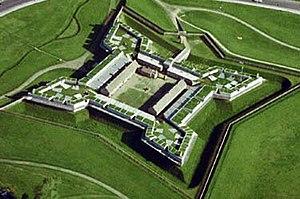
Le siège de Fort Stanwix débute le 2 août 1777 et se termine le 22 août. Fort Stanwix, dans la vallée de la Rivière Mohawk, était alors le principal poste de défense de l'Armée continentale contre les forces britanniques et amérindiennes alignées contre elle dans la guerre d'indépendance des États-Unis. Le fort était occupé par des troupes de l'Armée continentale venant de l'État de New York et du Massachusetts, sous le commandement du colonel Peter Gansevoort. La force assiégeante était composée de réguliers britanniques, de loyalistes américains, de soldats hessois de Hesse-Hanau et d'Amérindiens, sous le commandement du brigadier-général britannique Barry St. Leger et du chef iroquois Joseph Brant. L'expédition de St. Leger était une diversion en appui à la campagne du général John Burgoyne visant à prendre le contrôle de la vallée de l'Hudson.
Cette liste recense les monuments nationaux américains.
Le Fort Stanwix était un fort colonial dont la construction débuta le 26 août 1758 sous les ordres du général John Stanwix à un endroit aujourd'hui nommé Rome près de New York aux États-Unis.